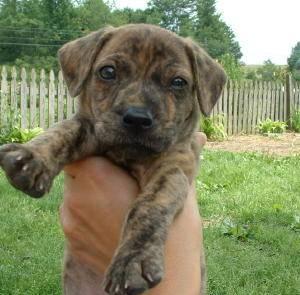
dog